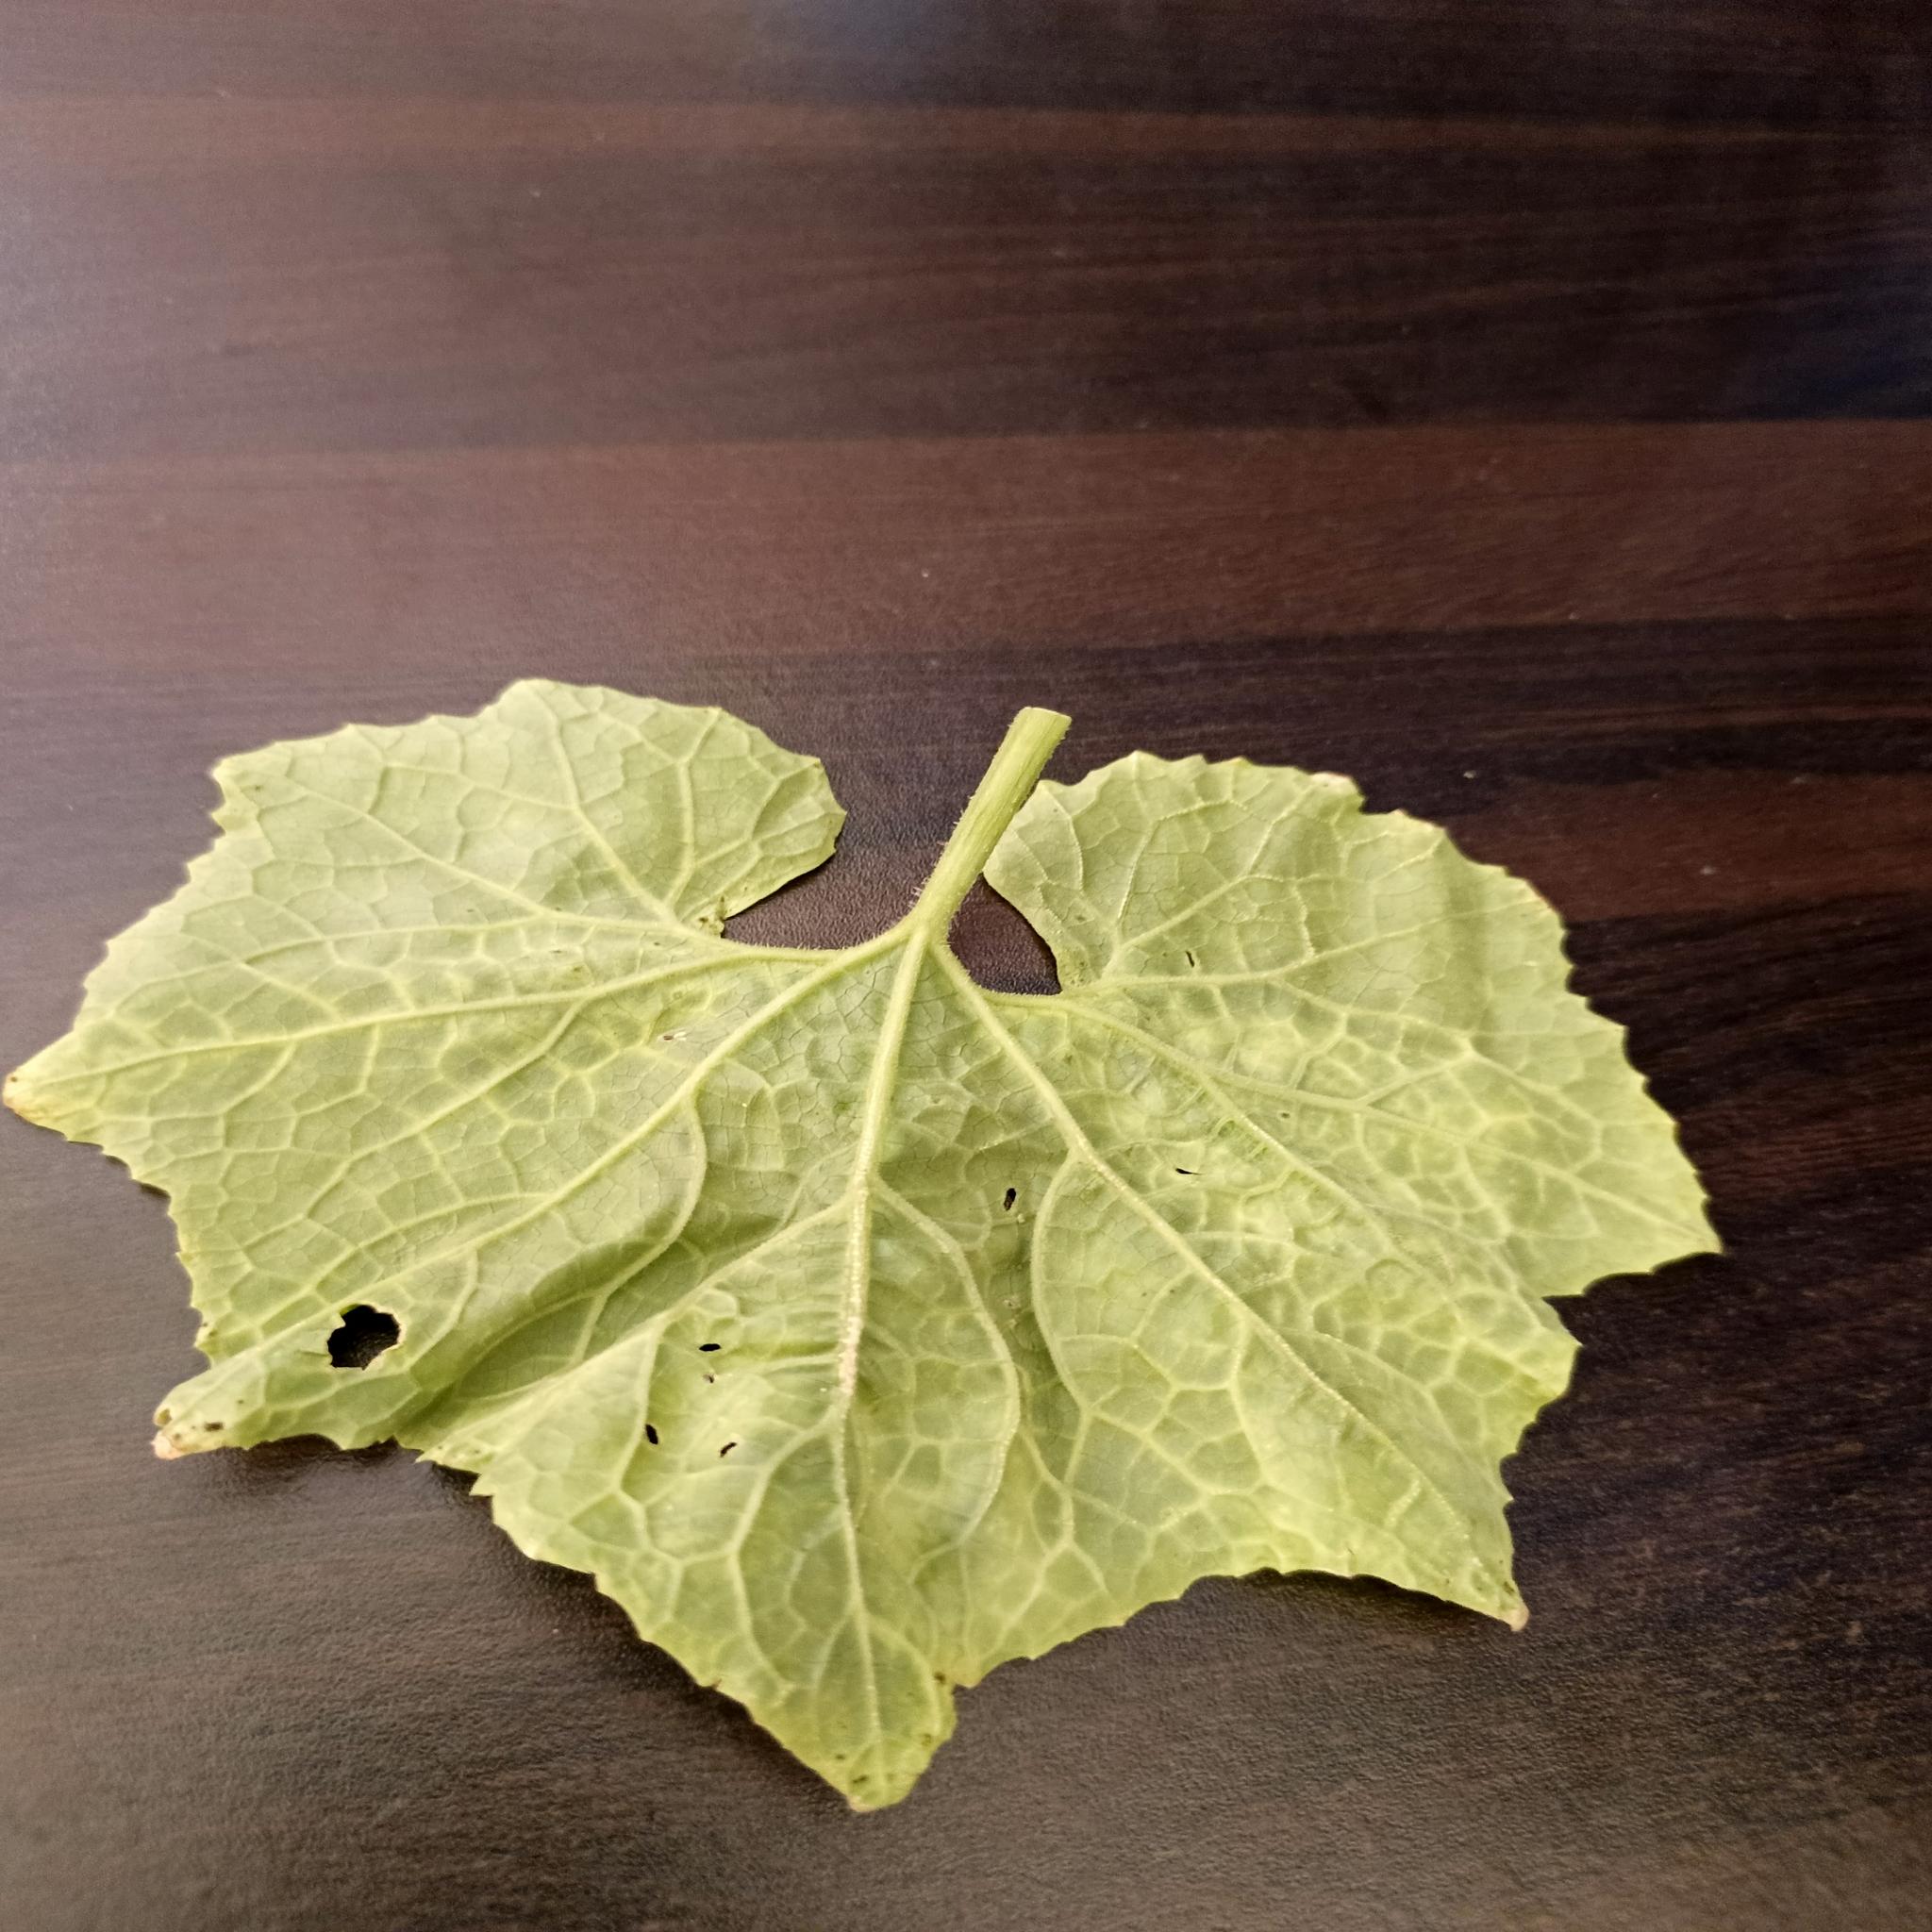
Label: Downy mildew